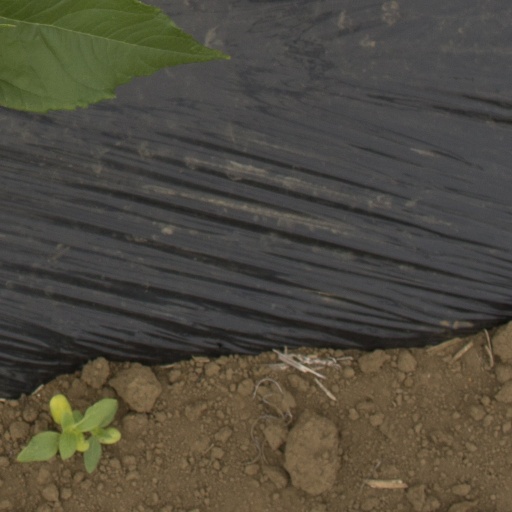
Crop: Jerusalem artichoke